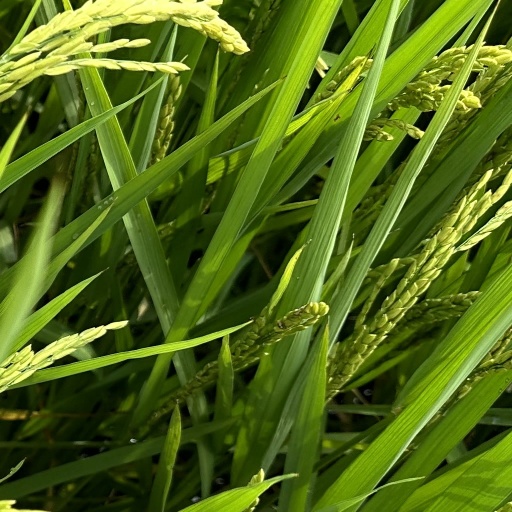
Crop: rice